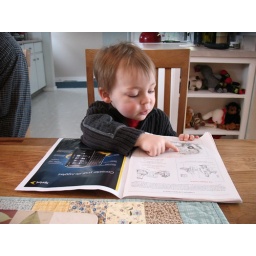
J's fascinated by New Yorker cartoons - especially this one because it features a truck coming through a wall